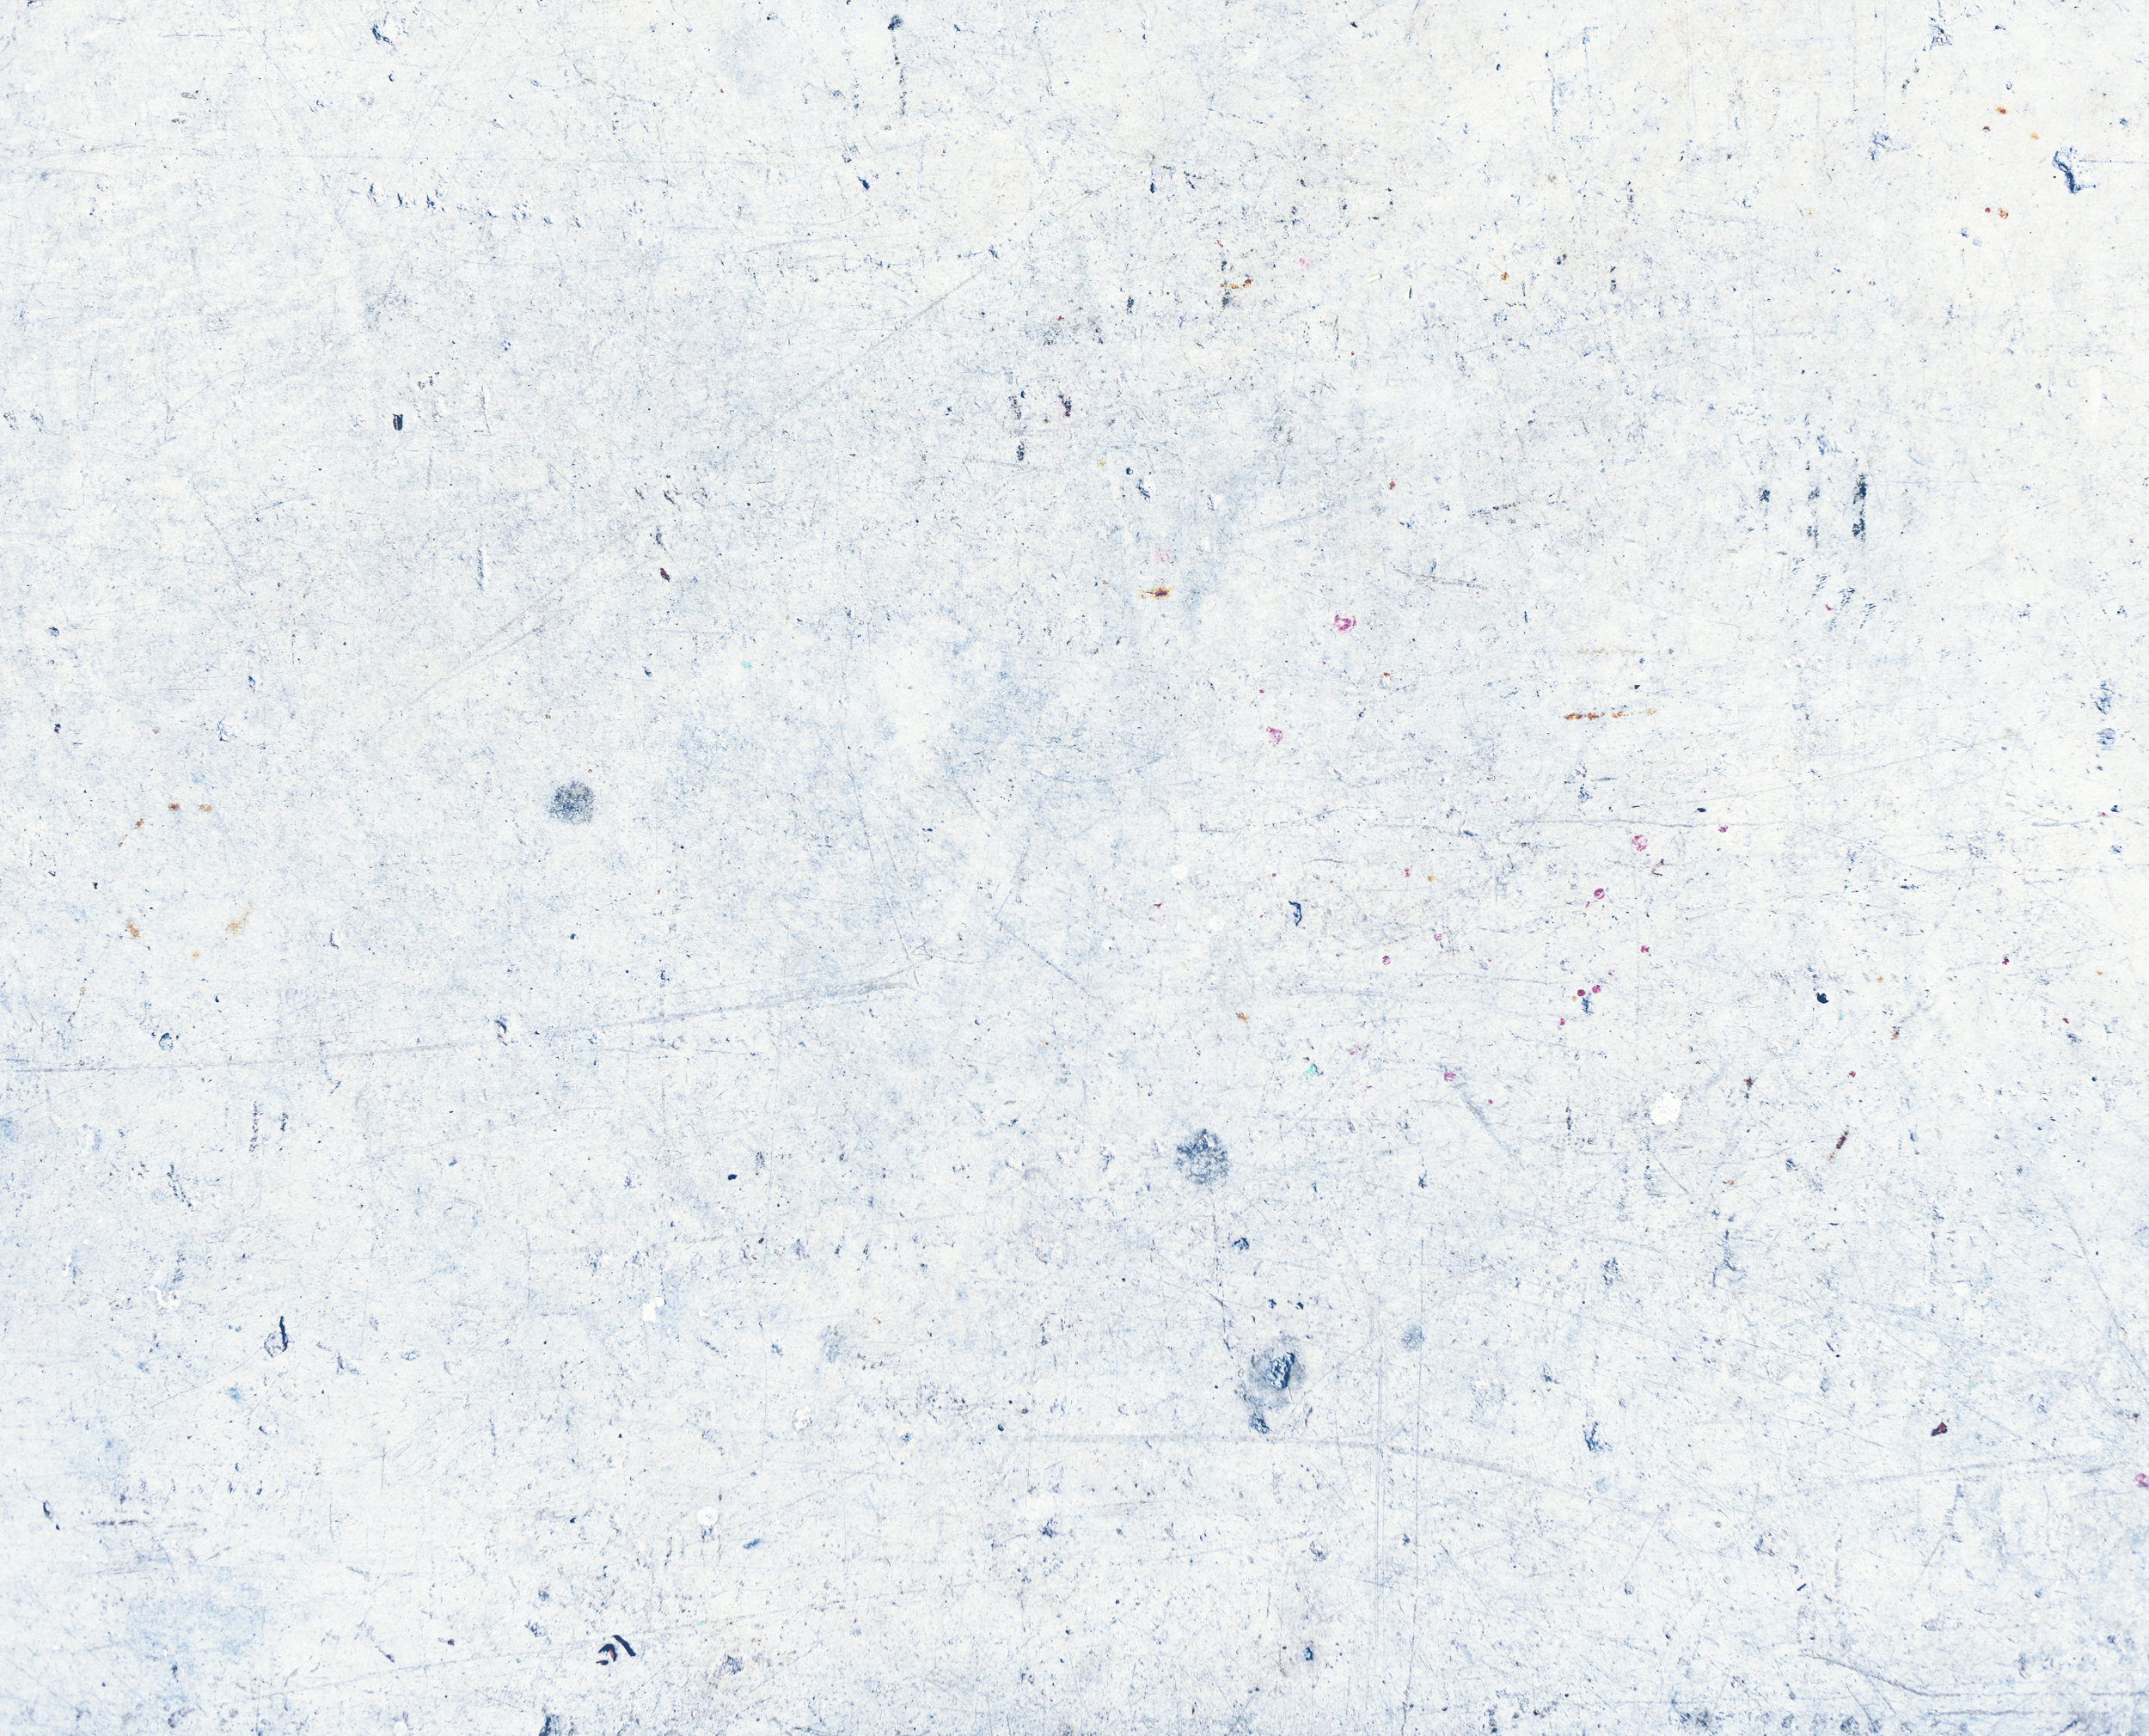
white, concrete, pattern, cement, limestone